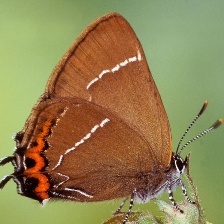
Species: BLACK HAIRSTREAK
Butterfly family (ImageNet category): lycaenid_butterfly